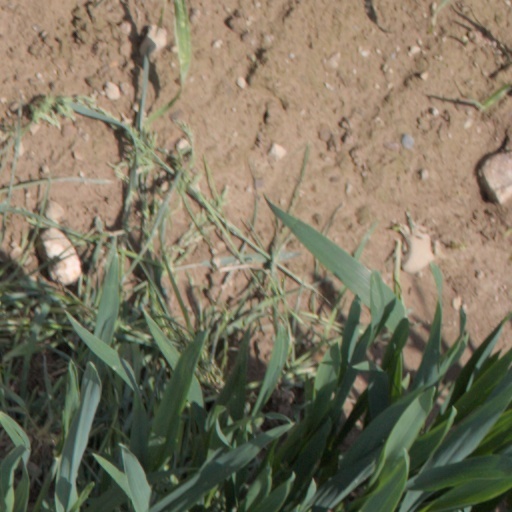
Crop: wheat